Independent Subway System

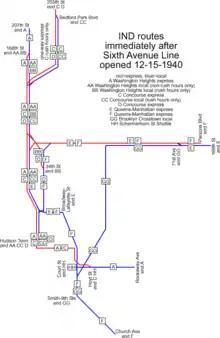
Service patterns of the IND

Many IND lines were designed to be parallel to existing IRT and BMT subway lines in order to compete with them.